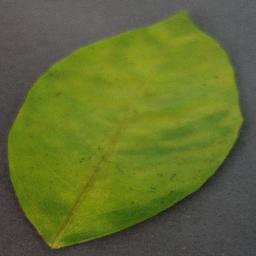
Label: Orange___Haunglongbing_(Citrus_greening)